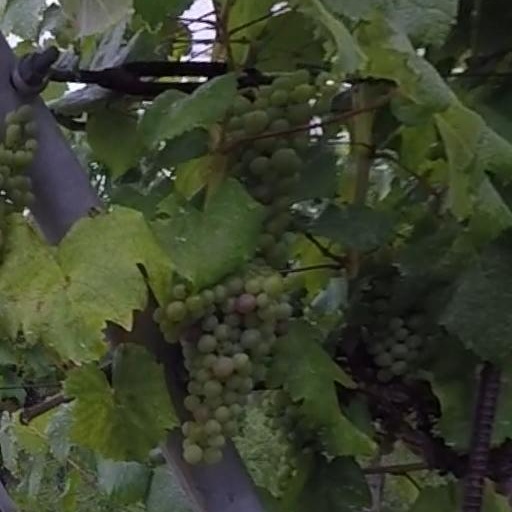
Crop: grape